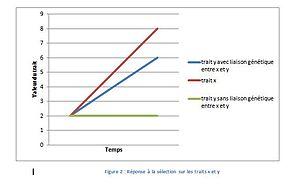
Réponse des traits x et y à la sélection naturelle
Au vu du nombre important d'espèces présentes sur notre planète, provenant toutes d'un même ancêtre commun, il apparaît clairement que les organismes vivants possèdent la capacité d'évoluer face à des variations environnementales, de façon à s'adapter continuellement à leur nouvel environnement.